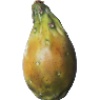
Label: cactus_fruit